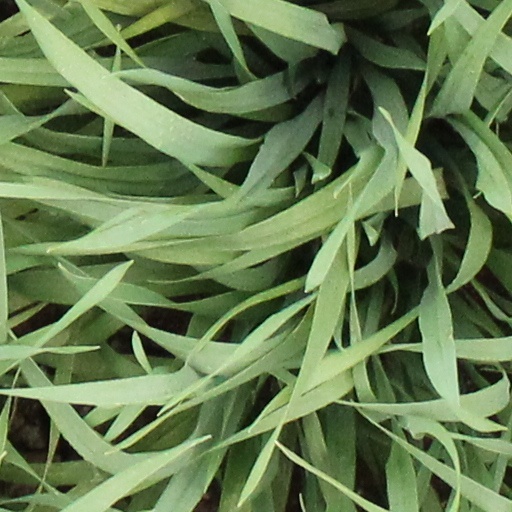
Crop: wheat